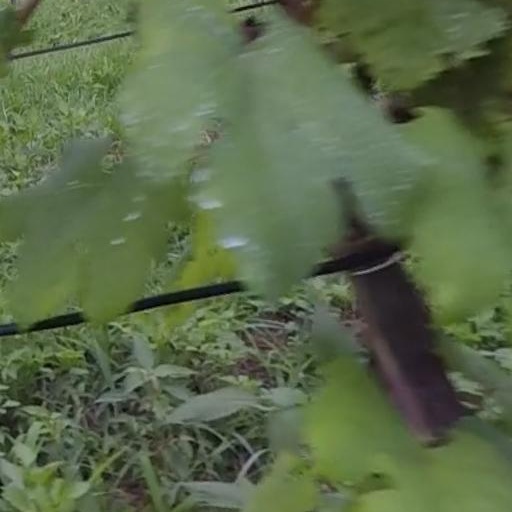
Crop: grape